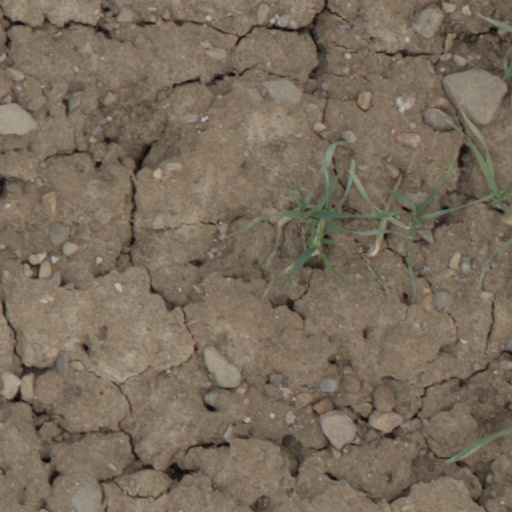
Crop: wheat